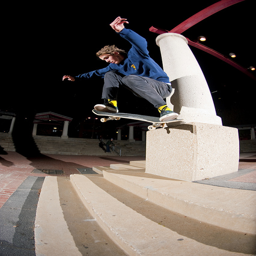
A boy on a skateboard jumps over a set of stairs.
A person on a skateboard doing a trick at night.
A person is in the air doing a trick on a skateboard.
A man flying through the air while riding a skateboard.
A skateboarder is trying to do a trick.